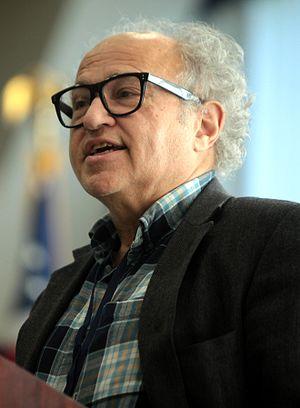
David D. Friedman, né le 12 février 1945, est un écrivain libertarien, professeur d'université et promoteur de l'anarcho-capitalisme.